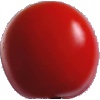
Label: Tomato 4